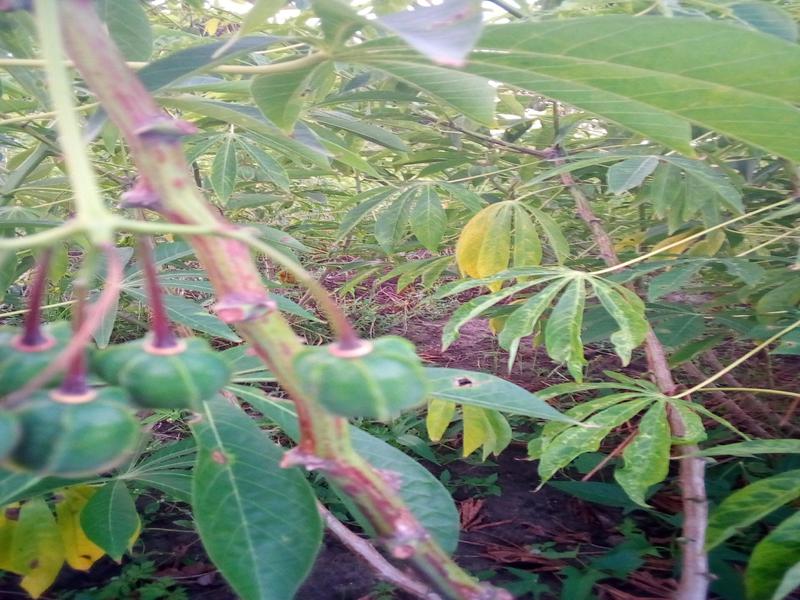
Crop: cassava
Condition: green_mottle